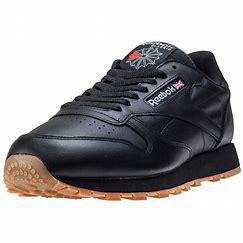
Brand: Reebok
Model: Classic Leather